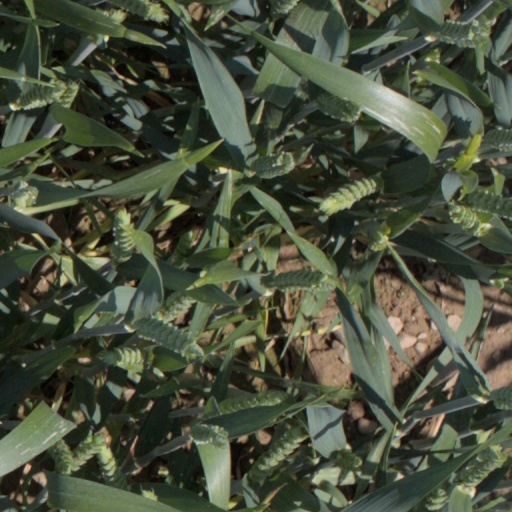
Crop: wheat